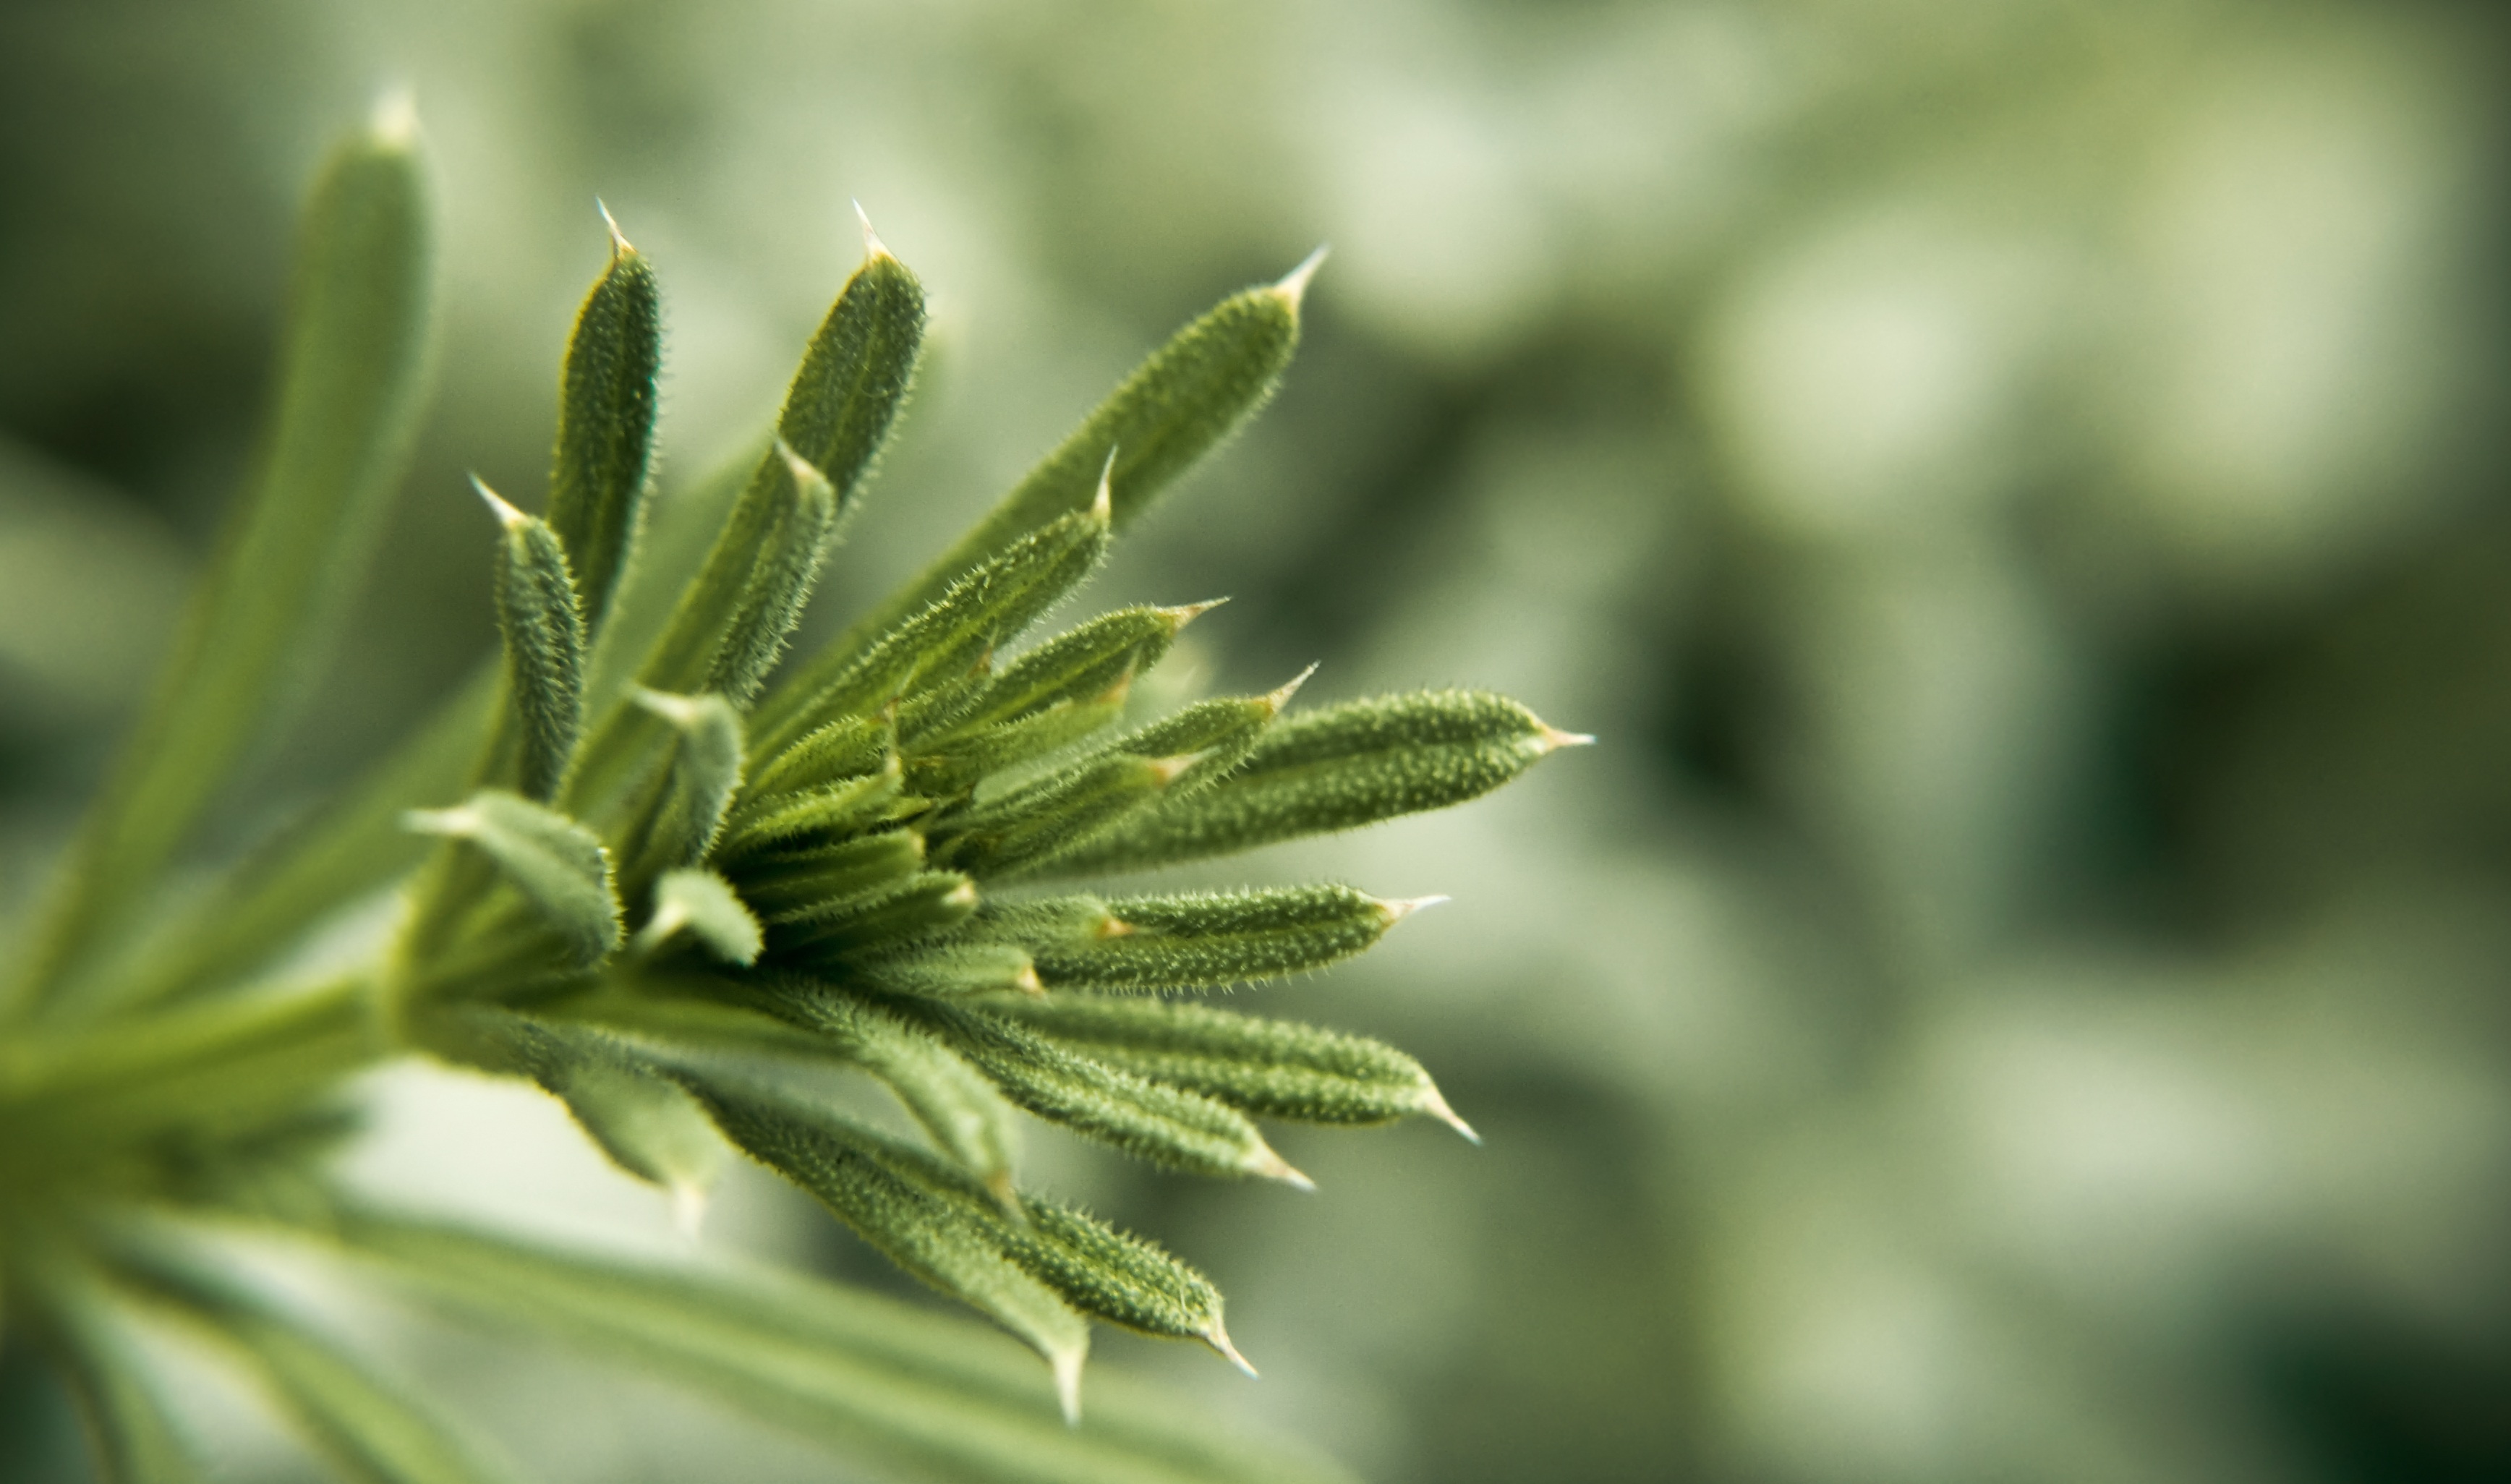
tree, nature, grass, branch, plant, leaf, flower, frost, green, herb, macro, evergreen, botany, close, flora, wildflower, close up, shrub, detail, bud, macro photography, flowering plant, daisy family, grass family, plant stem, woody plant, land plant